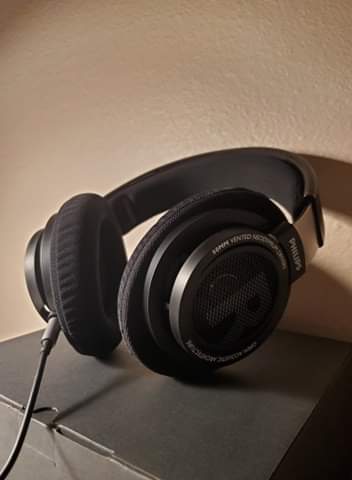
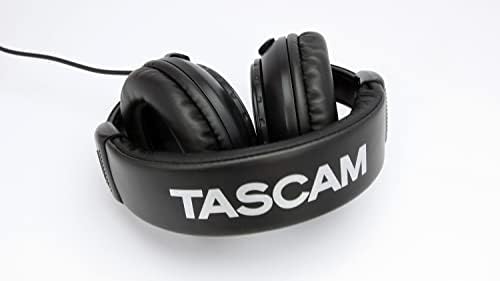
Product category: headphones
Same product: no